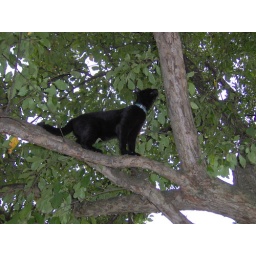
Black kitty in my tree II